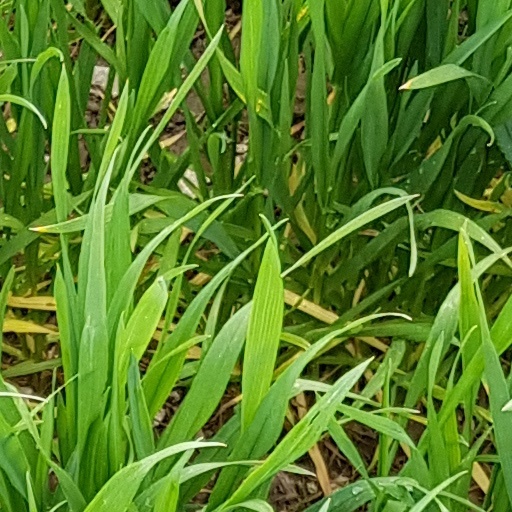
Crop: wheat